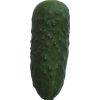
Label: Cucumber 1